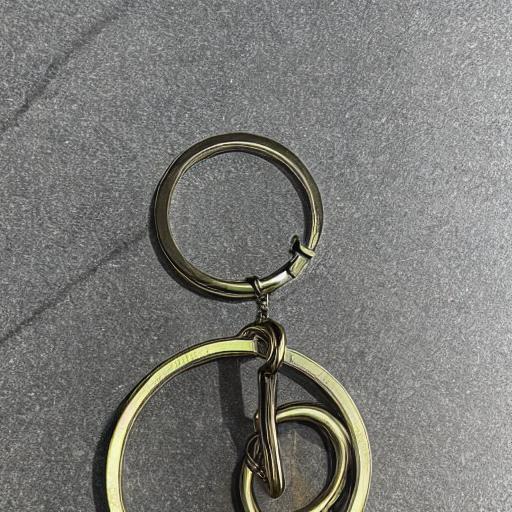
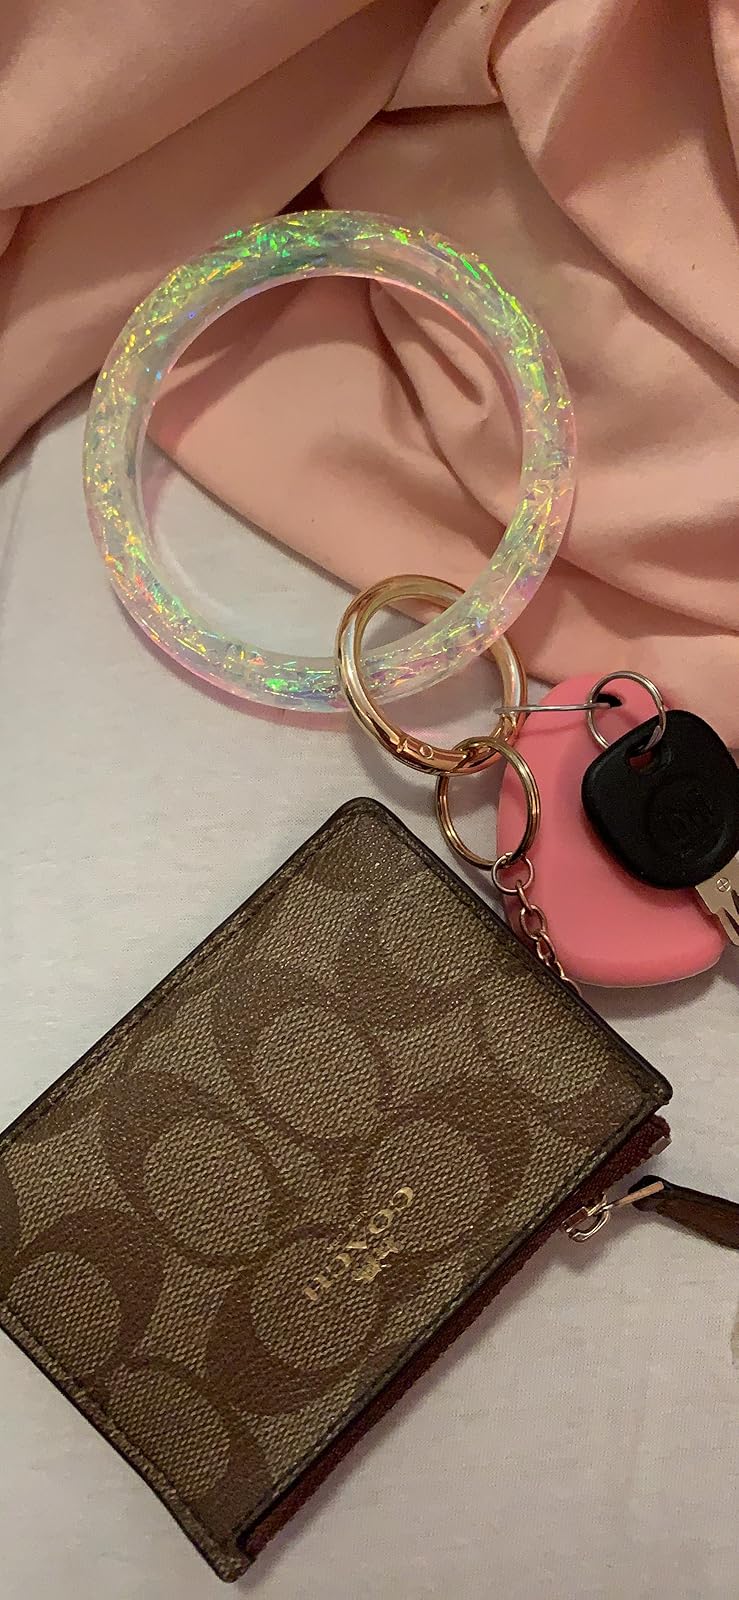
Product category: accessories_keychain
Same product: no